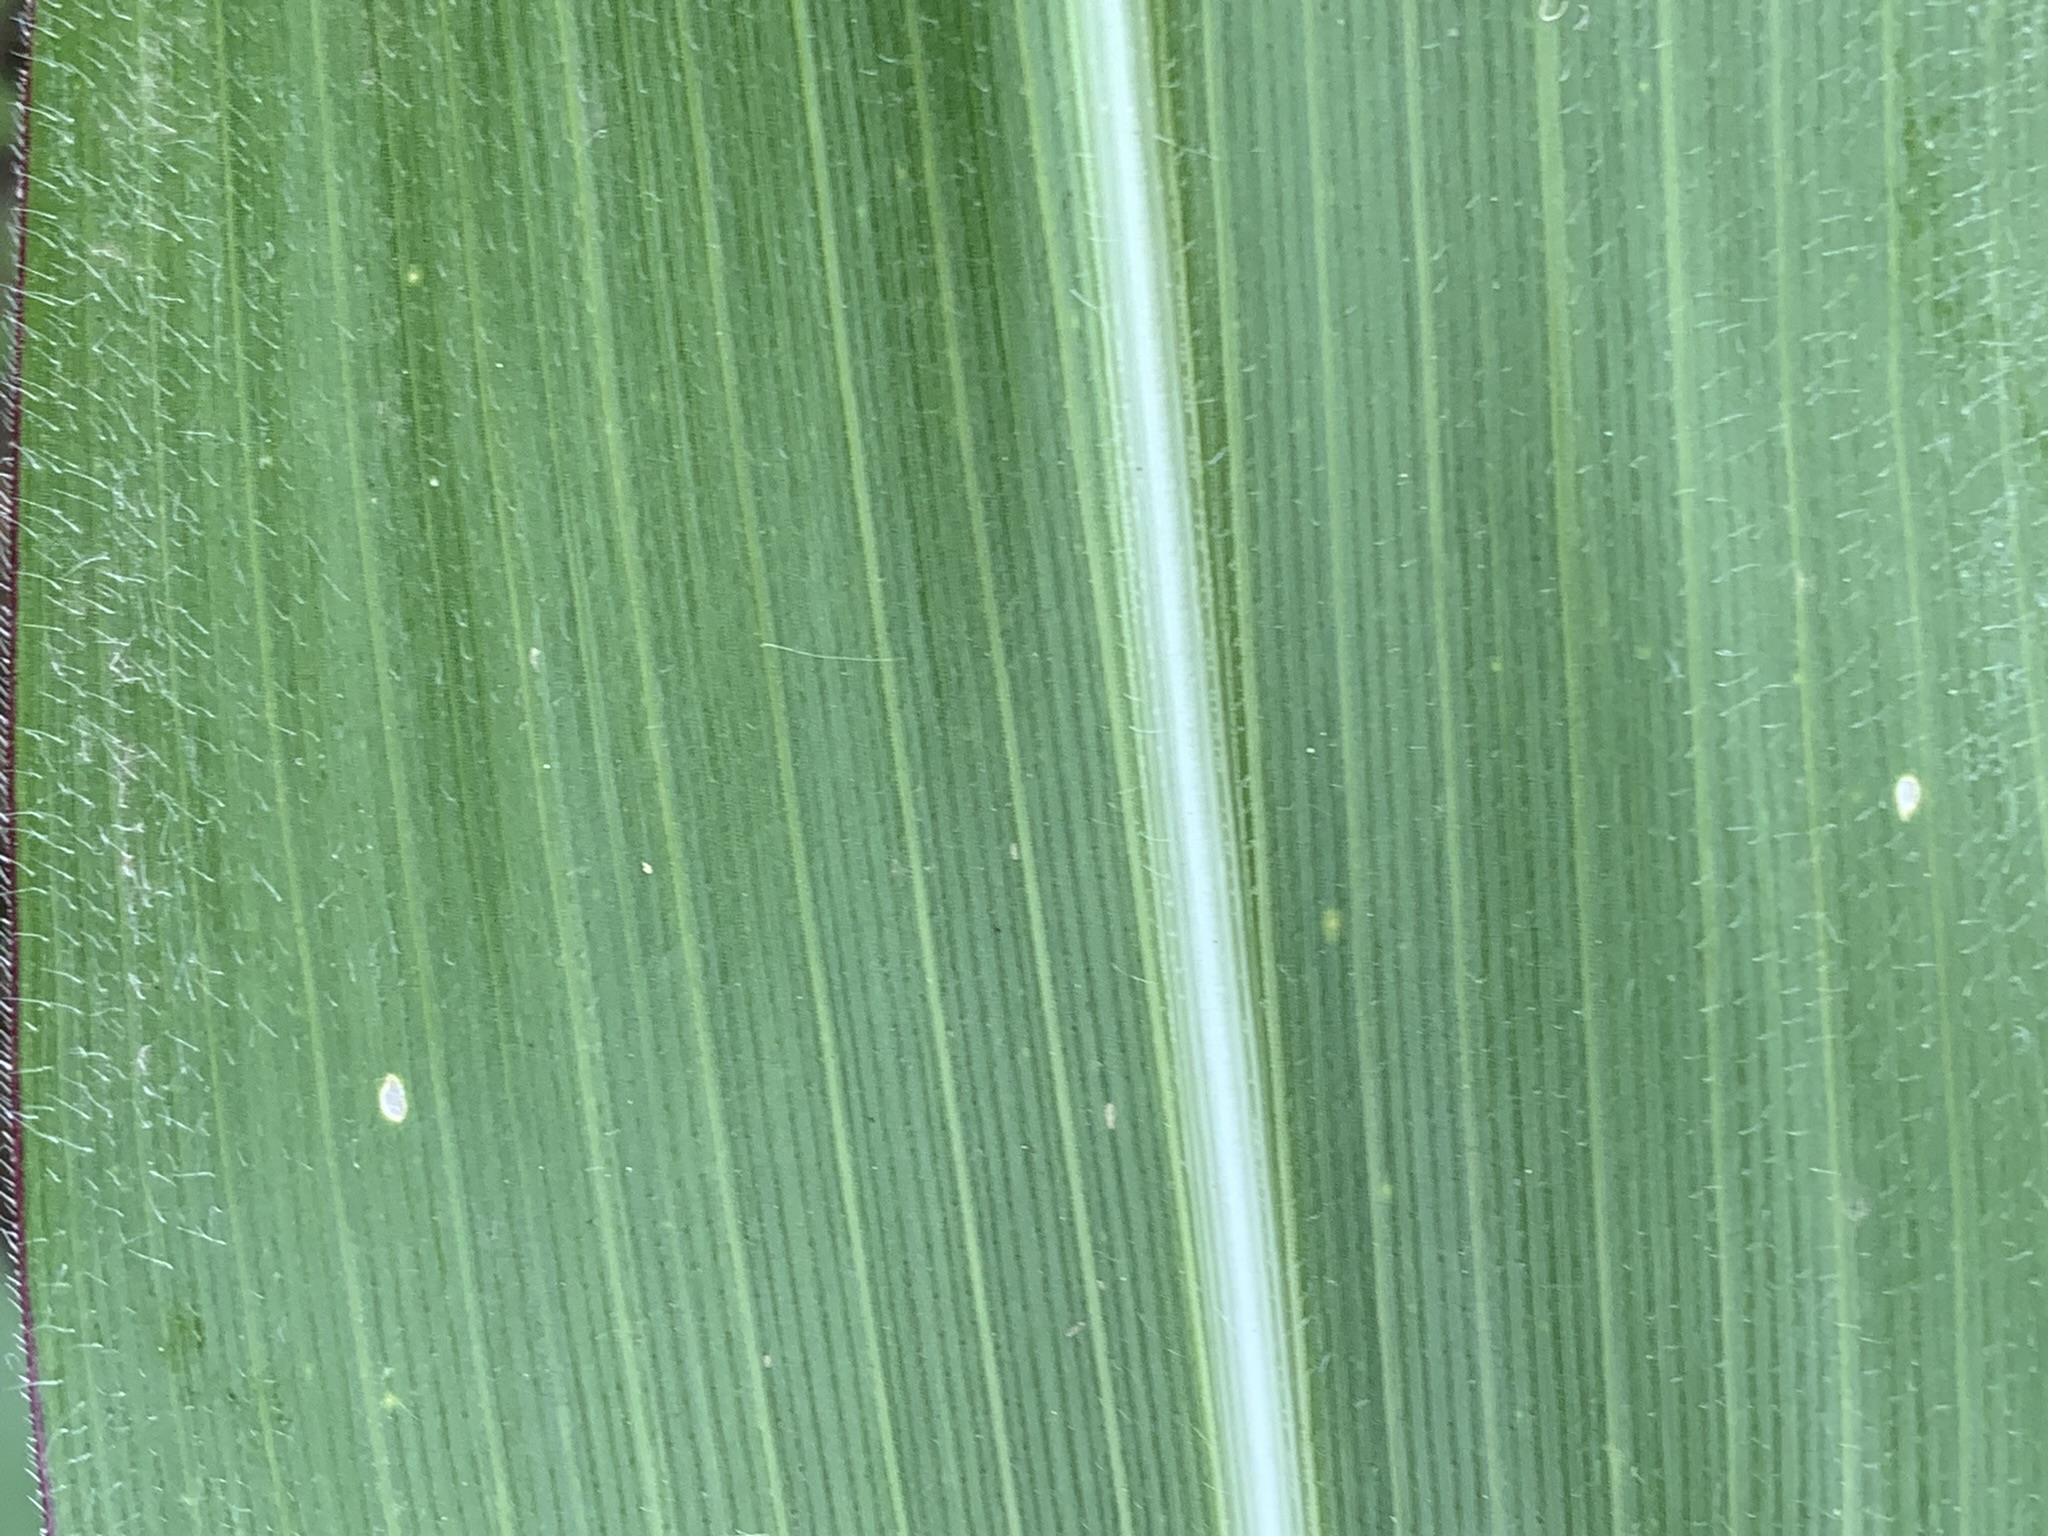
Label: Healthy